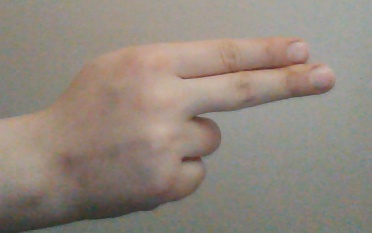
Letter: ain